Mark Donohue

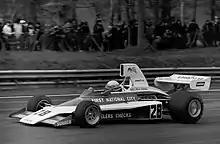
Donohue driving a Penske PC1 at the 1975 Race of Champions

Donohue previously had debuted in Formula One in the season on September 19, 1971, with a Penske-sponsored McLaren car entered by the "White Racing" privateer team at the Canadian Grand Prix at Mosport Park, finishing on the podium in third place. After coming out of retirement with his former boss, Penske, Donohue returned to Formula One, entering into the final two races of the Formula One season. Donohue finished in 12th place at the Canadian Grand Prix, but failed to finish at the United States Grand Prix.